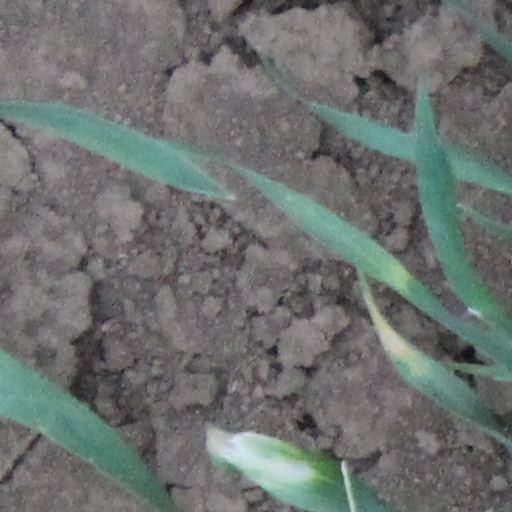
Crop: wheat